My Boy (1921 film)

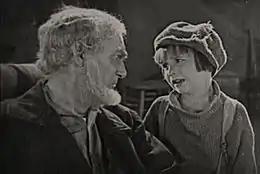
Scene from the film featuring Captain Bill and Jackie

In the previous year, Coogan had made a meteoric rise to fame as the star of Charlie Chaplin's "The Kid". The film was conceived and written expressly for him, and his father, Jackie Coogan Sr., was given some credit in the press for helping to adapt the script. The film title was reportedly suggested to the production team by Hollywood impresario Sid Grauman.